1936 Eiger climbing disaster

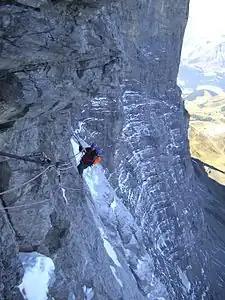
The Hinterstoisser traverse

The weather improved and they made preliminary explorations of the lowest part of the face. Hinterstoisser accidentally fell but was not injured. A few days later, the four men began ascending the north face. They climbed quickly, but on the second day the weather changed; clouds came down and allowed observers on the ground only intermittent visibility of the climbers on the face. On the second day, the party was bombarded by rockfall, a notorious problem on the north face route. Angerer was hit just below the shoulder blade and injured. It is said that he tried to continue climbing, but the expedition had to be stopped for the night.